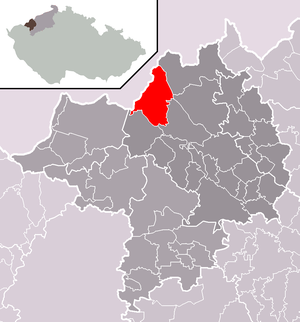
Hora Svatého Šebestiána est une commune du district de Chomutov, dans la région d'Ústí nad Labem, en Tchéquie. Sa population s'élevait à 183 habitants en 2018.